Spanish parliamentarism

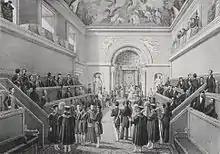
Spanish State opening of Parliament 1834 in the Casón del Buen Retiro

The Cortes of Madrid of 1834, under the regency of Maria Christina, were convened by means of a "Royal Statute for the convocation of the general Cortes of the Kingdom", a quasi-constitutional text (of the type of "carta otorgada") under whose conditions the parliamentary life of the reign of Isabella II began, in the midst of the first Carlist war and characterized by the alternation in power, through "pronunciamiento" of military men linked to political groups (the so-called ""espadones"" or ""ayacuchos""), of moderate and progressive liberals. The electoral system was based on the census suffrage, which restricted the vote to those who had a well-to-do social position, and there was a change from indirect election to direct election of deputies.